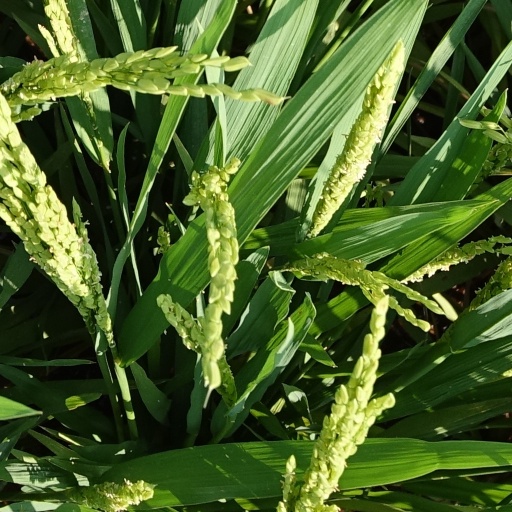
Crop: rice